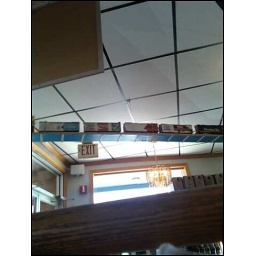
The diner had a train with ads on the cars that went around on a suspended rack.